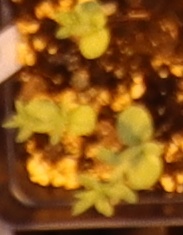
Label: Flax